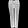
Label: Trouser